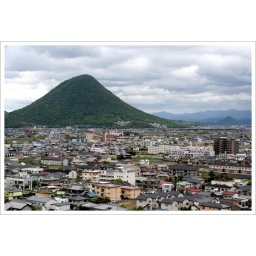
gorgeous green mountain in kagawa!